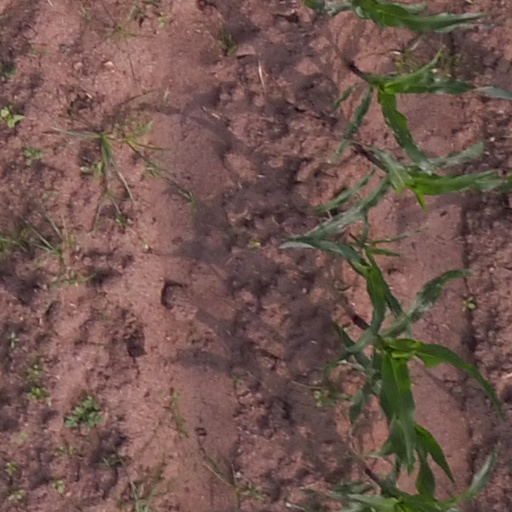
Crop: maize; corn